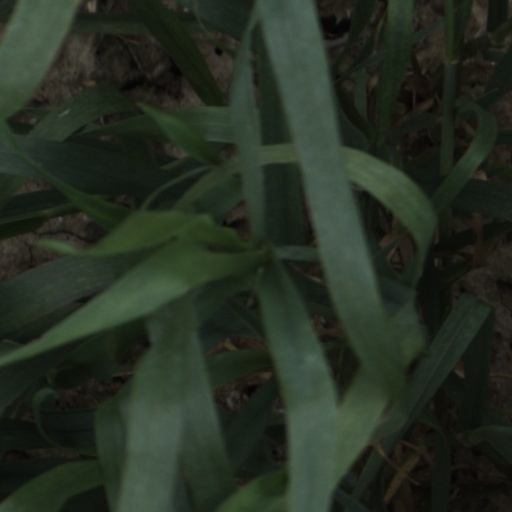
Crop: wheat